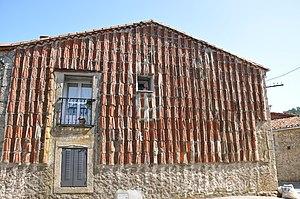
Umbrías est une commune de la province d'Ávila dans la communauté autonome de Castille-et-León en Espagne.